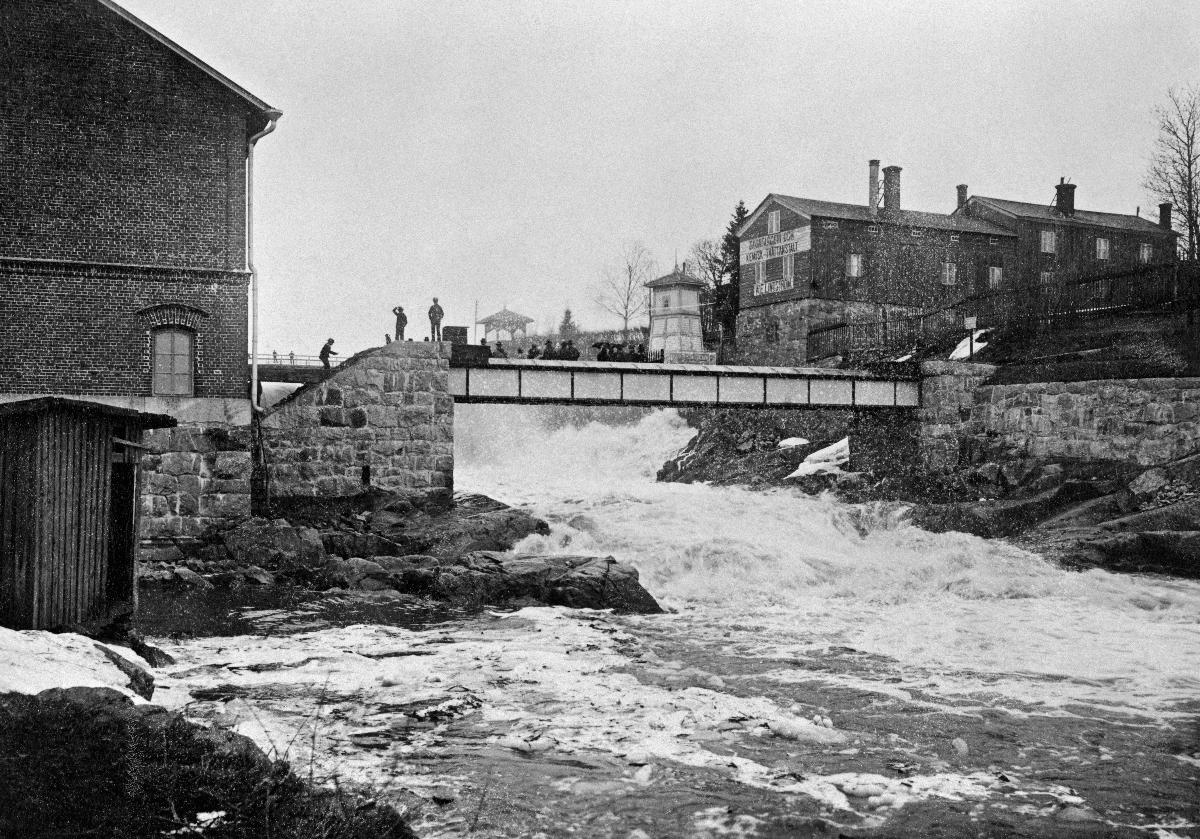
Kaupungin vesilaitoksen rakennuksia ja pato Vanhankaupunginkoskella.
sisällön kuvaus: Kaupungin vesilaitoksen rakennuksia ja pato Vanhankaupunginkoskella. Ihmisiä seisoo katselemassa kosken ylittävällä kävelysillalla. Vasemmalla, länsirannalla, on punatiilinen vesilaitoksen konehuone. Oikealla Kuninkaankartanonsaaren puolella näkyvä W. E. Lindströmin värjäämö ja kemiallinen pesulaitos purettiin vuonna 1902. Vedenkäsittely loppui vuonna 1969, ja rakennuksissa toimii nykyään Tekniikan museo. mustavalkoinen
Kuvaaja: Rundman, E., valokuvaaja
Ajankohta: kuvausaika 1890-1899
Paikka: Suomi, Uusimaa, Helsinki, Vanhakaupunki Helsinki, Vanhankaupunginkoski, Kuninkaankartanonsaari
Aiheet: Helsingin kaupunki. Vesilaitos, joet, kosket, rannat, kalliot, padot, tiilirakennukset, sillat, kivirakenteet, katsojat, saaret, rivers, rapids, shores, rocks (landforms), dams, brick buildings, bridges, stone structures, spectators, islands, floder, åar och älvar, forsar, stränder, klippor, fördämningar, tegelbyggnader, broar, stenkonstruktioner, åskådare, öar